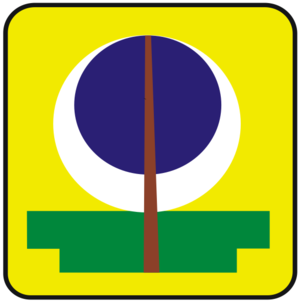
Lázaro Cárdenas est une des municipalités qui composent l'État de Quintana Roo au Mexique. Le siège municipal se trouve dans la ville de Kantunilkín. La municipalité a été nommée en hommage à Lázaro Cárdenas del Rio, homme politique qui fut notamment Président du Mexique entre 1934 et 1940.
Kantunilkín est une ville située au sud-est du Mexique, dans l'État de Quintana Roo, près de la frontière entre cet État et celui du Yucatán. Elle est située à 21°06′10″N de latitude et à 87°29′16″O de longitude. Elle est le centre administratif de la municipalité de Lázaro Cárdenas.